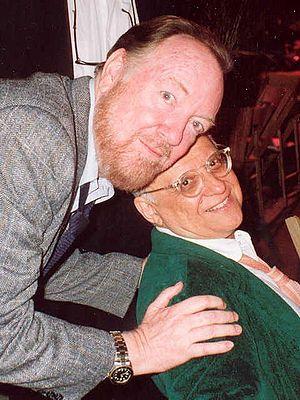
Jack Haley Jr. est un producteur, réalisateur, scénariste et acteur américain né le 25 octobre 1933 à Los Angeles, Californie, décédé le 21 avril 2001 à Santa Monica.